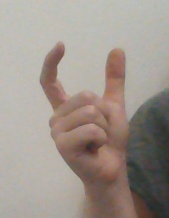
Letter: nun